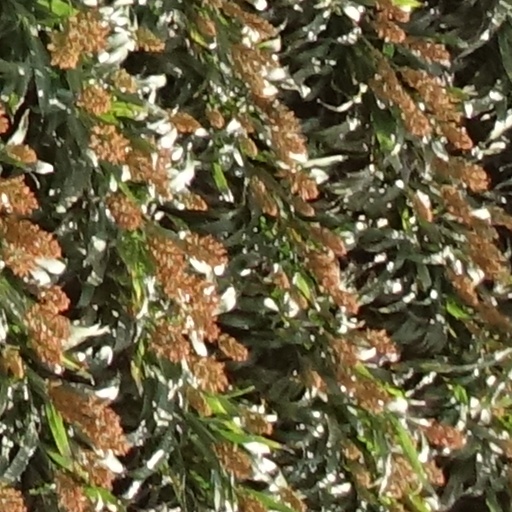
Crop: sorghum